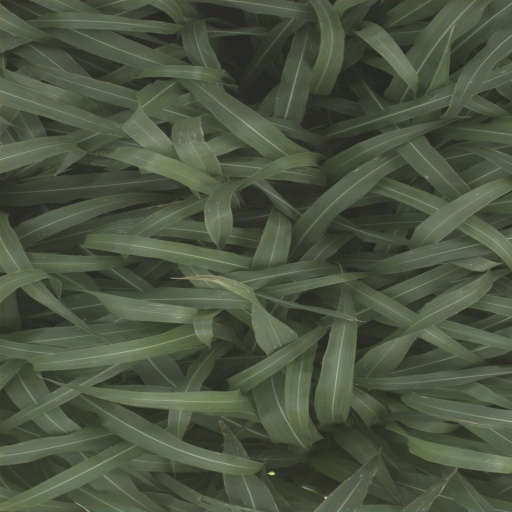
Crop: sorghum